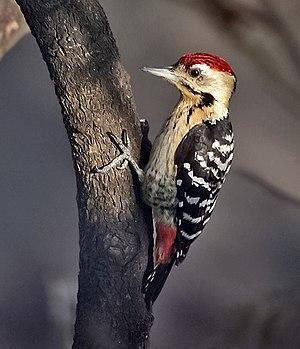
Le Pic de Macé est une espèce d'oiseau de la famille des Picidae.